Home-stored product entomology

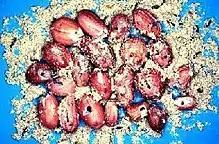
Damage caused by red flour beetles

This beetle is similar to the saw-toothed grain beetles in both habits and types of products infested. It is a serious pest in flour mills and wherever cereal products and other dried products are stored and/or processed. Generally, the beetle is attracted to grain with a high moisture content, and usually causes the grain to acquire a grayish tint. The beetle may also impart a bad odor, which then affects the taste of the infested products, as well as encouraging the growth of mold in the grain. This foul odor and taste in the various food products are caused by pheromones and toxic quinone compounds.